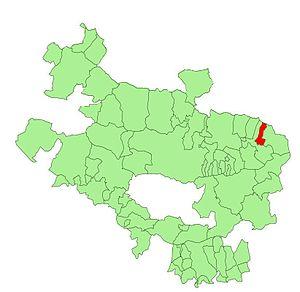
Zalduondo en basque ou Zalduendo de Álava en espagnol est une commune d'Alava, dans la communauté autonome du Pays basque en Espagne.